Red coat (military uniform)

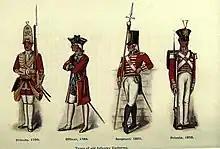
Infantry uniforms of the British Army from 1750 to 1835

Until 1784 all regular regiments of the British cavalry wore red coats, with the notable exception of The Royal Horse Guards ("The Blues"). In that year light dragoons were issued with new uniforms which included dark blue coats. Red coats were also an exclusive feature of British regular infantry until the 1802 dress regulations announced the adoption of dark green by the newly raised rifle regiments.